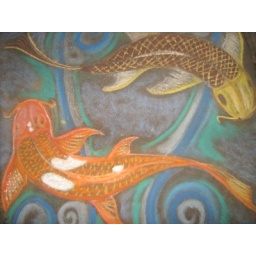
A chalk sidewalk art drawing of coi fish in a pond at Corvallis 2009 Davinci Days